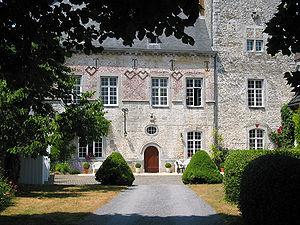
Villers-le-Temple (Belgique), ancienne maison forte avec tour (XIVe siècle) et corps de logis (XVIe siècle).
Villers-le-Temple est une section de la commune belge de Nandrin située en Région wallonne dans la province de Liège.